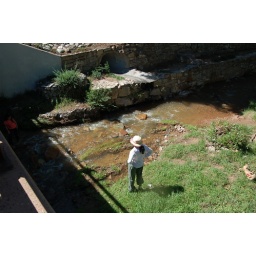
And you were there. I like the dog rolling in the grass on the riverbank.